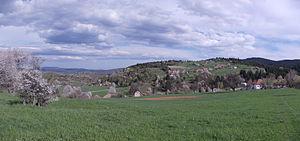
Radijevići est un village de Serbie situé dans la municipalité de Nova Varoš, district de Zlatibor. Au recensement de 2011, il comptait 134 habitants.